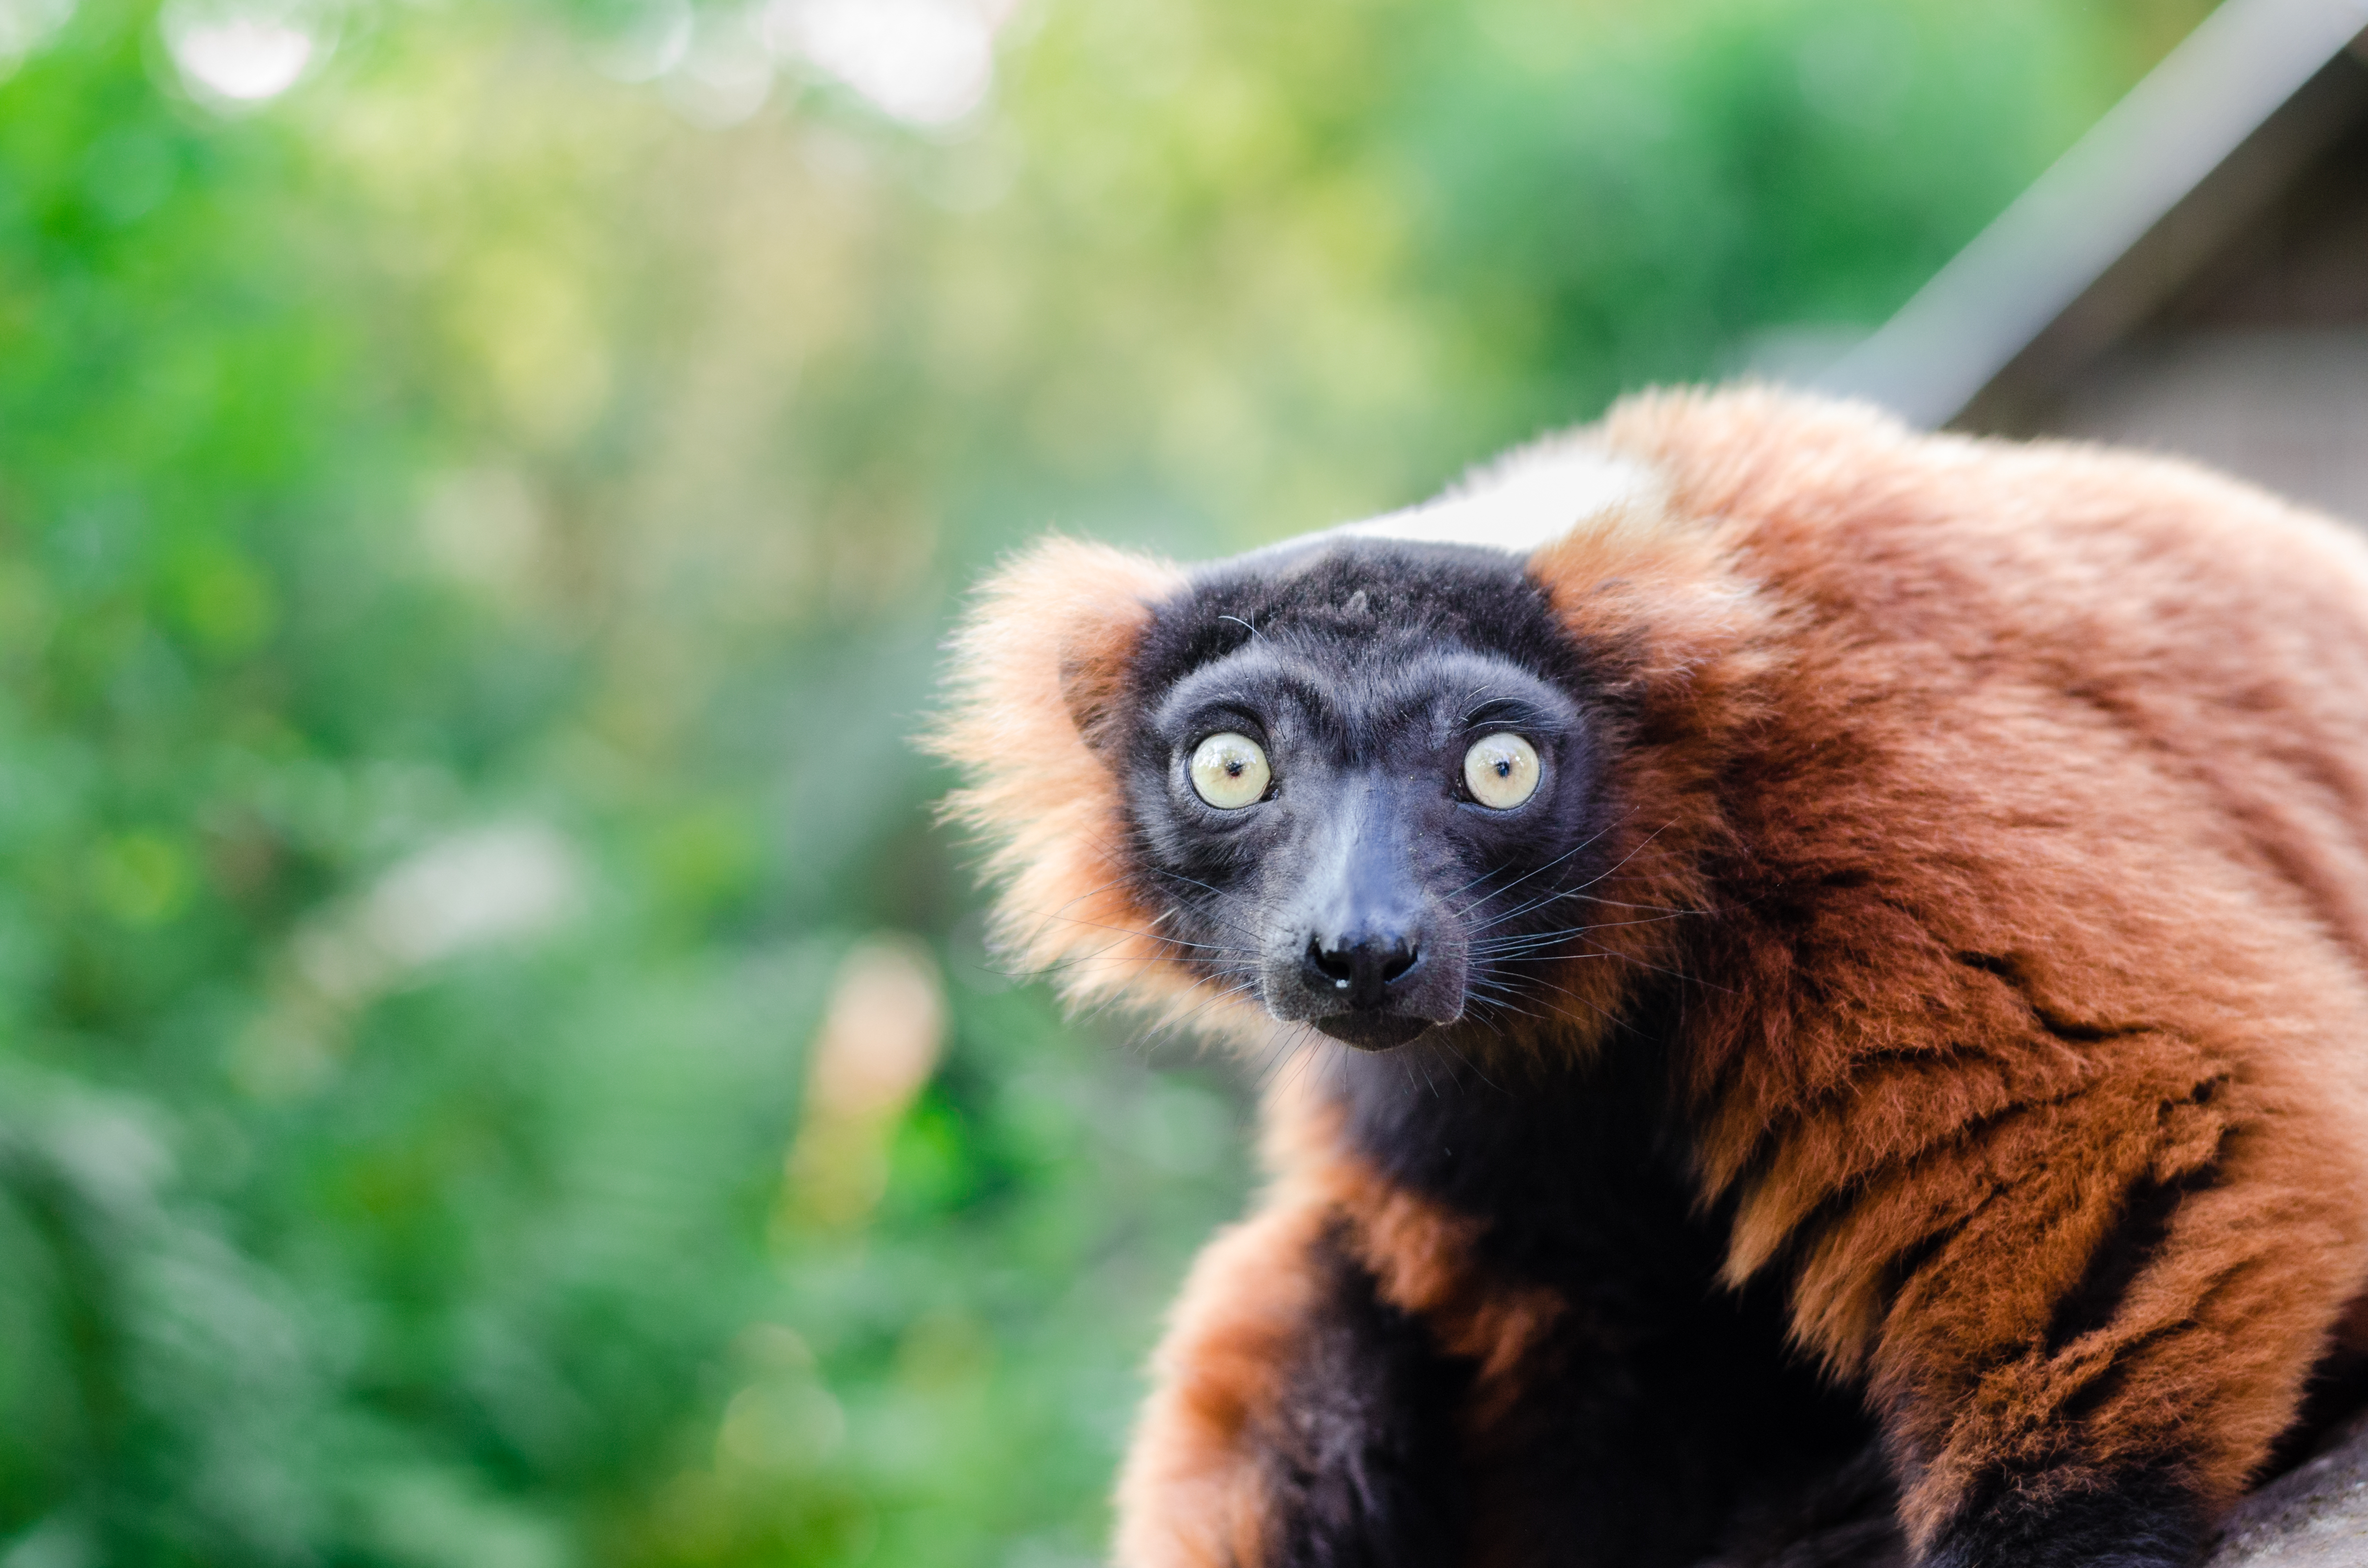
bokeh, feet, cute, wildlife, zoo, red, mammal, nikon, fauna, primate, eyes, hands, madagascar, vertebrate, zoom, germany, deutschland, augen, adorable, lemur, d7000, roter, niedlich, tierpark, hnde, fse, madagaskar, ruffed, vari, lemuren, gelsenkirchen, erlebniswelt, new world monkey